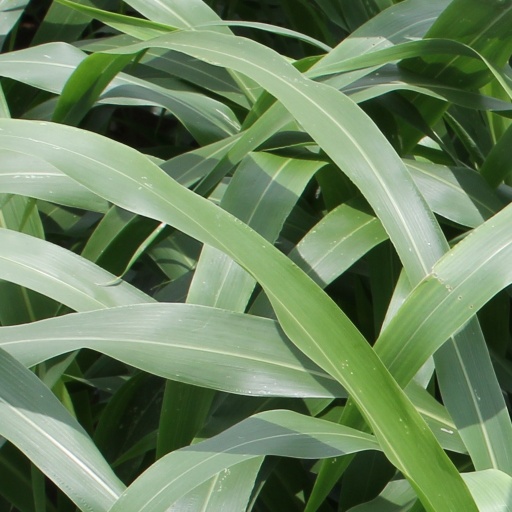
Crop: sorghum